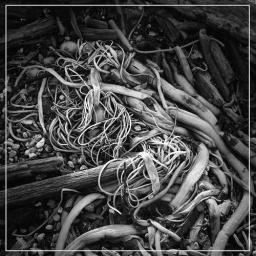
walking by the beach after the storm